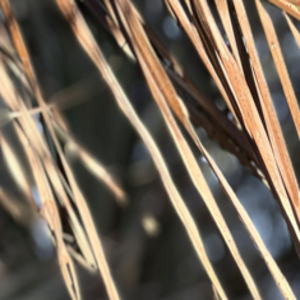
Label: Fusarium Wilt